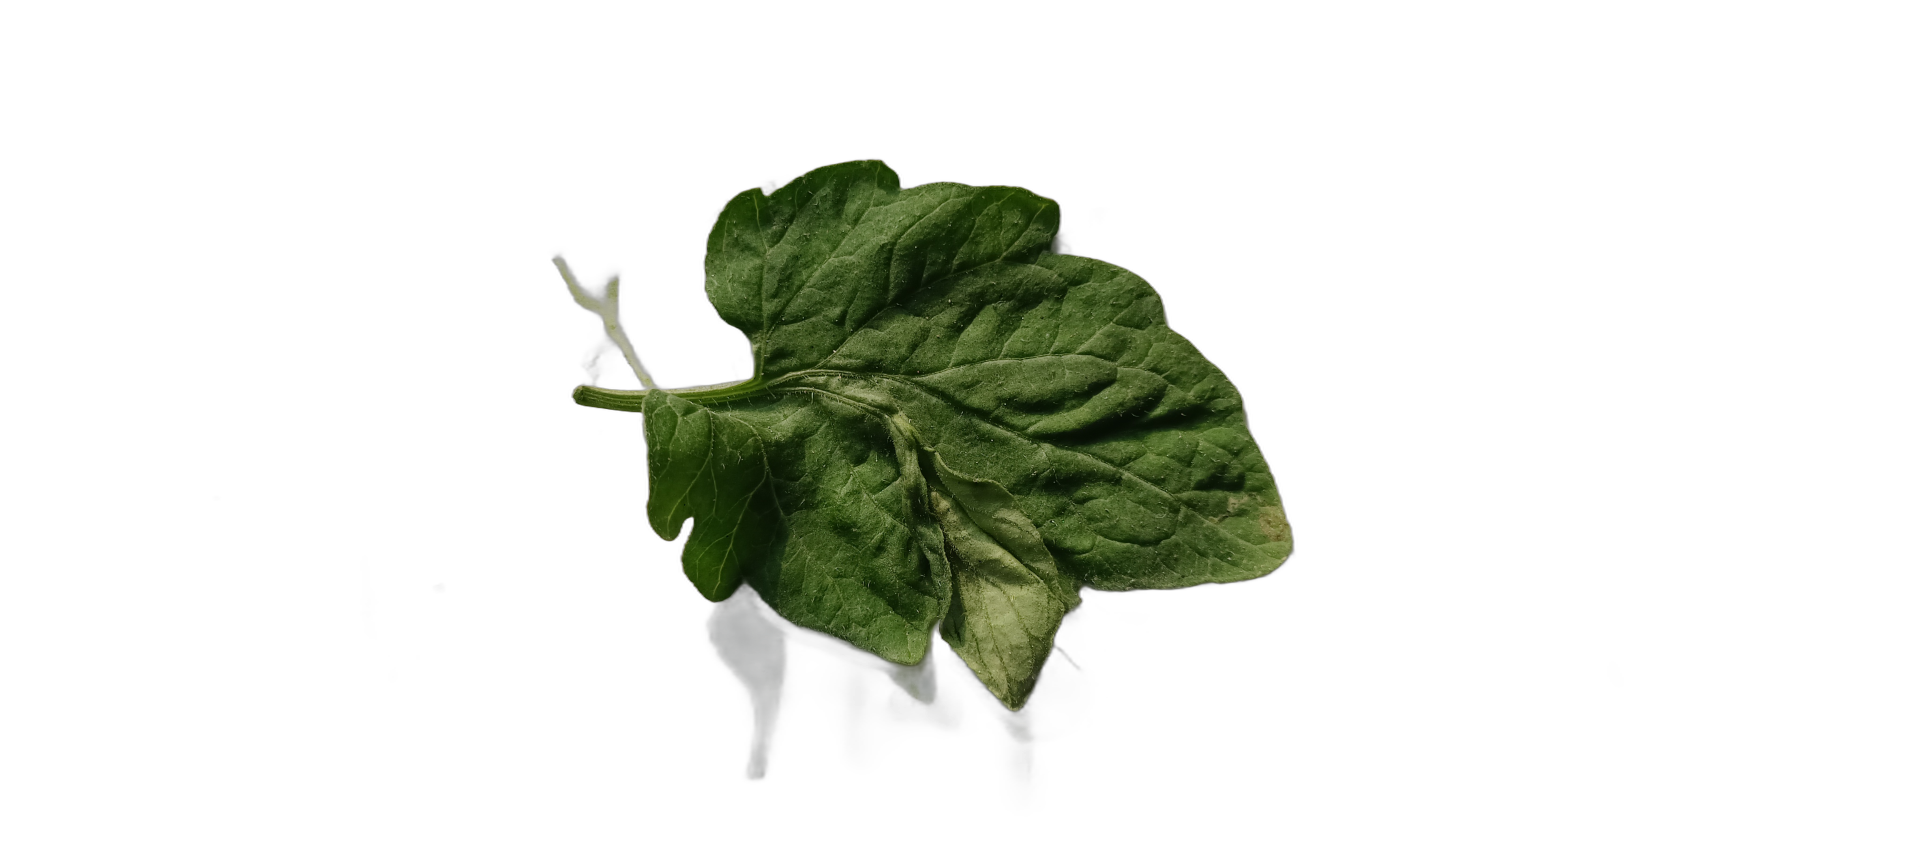
Crop: Tomato
Label: Spot